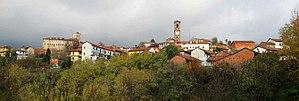
Moncucco Torinese est une commune italienne de moins de 1000 habitants située dans la province d'Asti dans la région du Piémont.